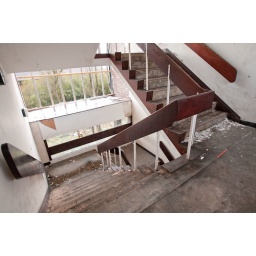
Internal staircase in the middle of the office block. The wind was blasting through the spaces where the windows were.